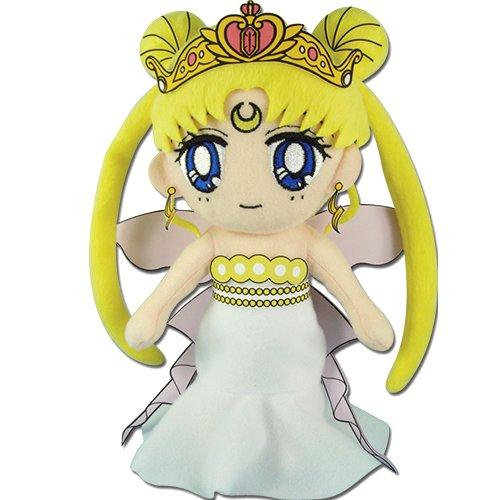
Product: Great Eastern GE-52701 Sailor Moon R 9" Neo Queen Serenity Stuffed Plush
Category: Toys & Games | Stuffed Animals & Plush Toys
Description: Size: 5"L x 3"W x 9"H.
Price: $14.00
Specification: ProductDimensions:5x3x9inches|ItemWeight:4ounces|ShippingWeight:4ounces(Viewshippingratesandpolicies)|DomesticShipping:ItemcanbeshippedwithinU.S.|InternationalShipping:ThisitemcanbeshippedtoselectcountriesoutsideoftheU.S.LearnMore|ASIN:B01AZC63NU|Itemmodelnumber:GE-52701|Manufacturerrecommendedage:13-15years